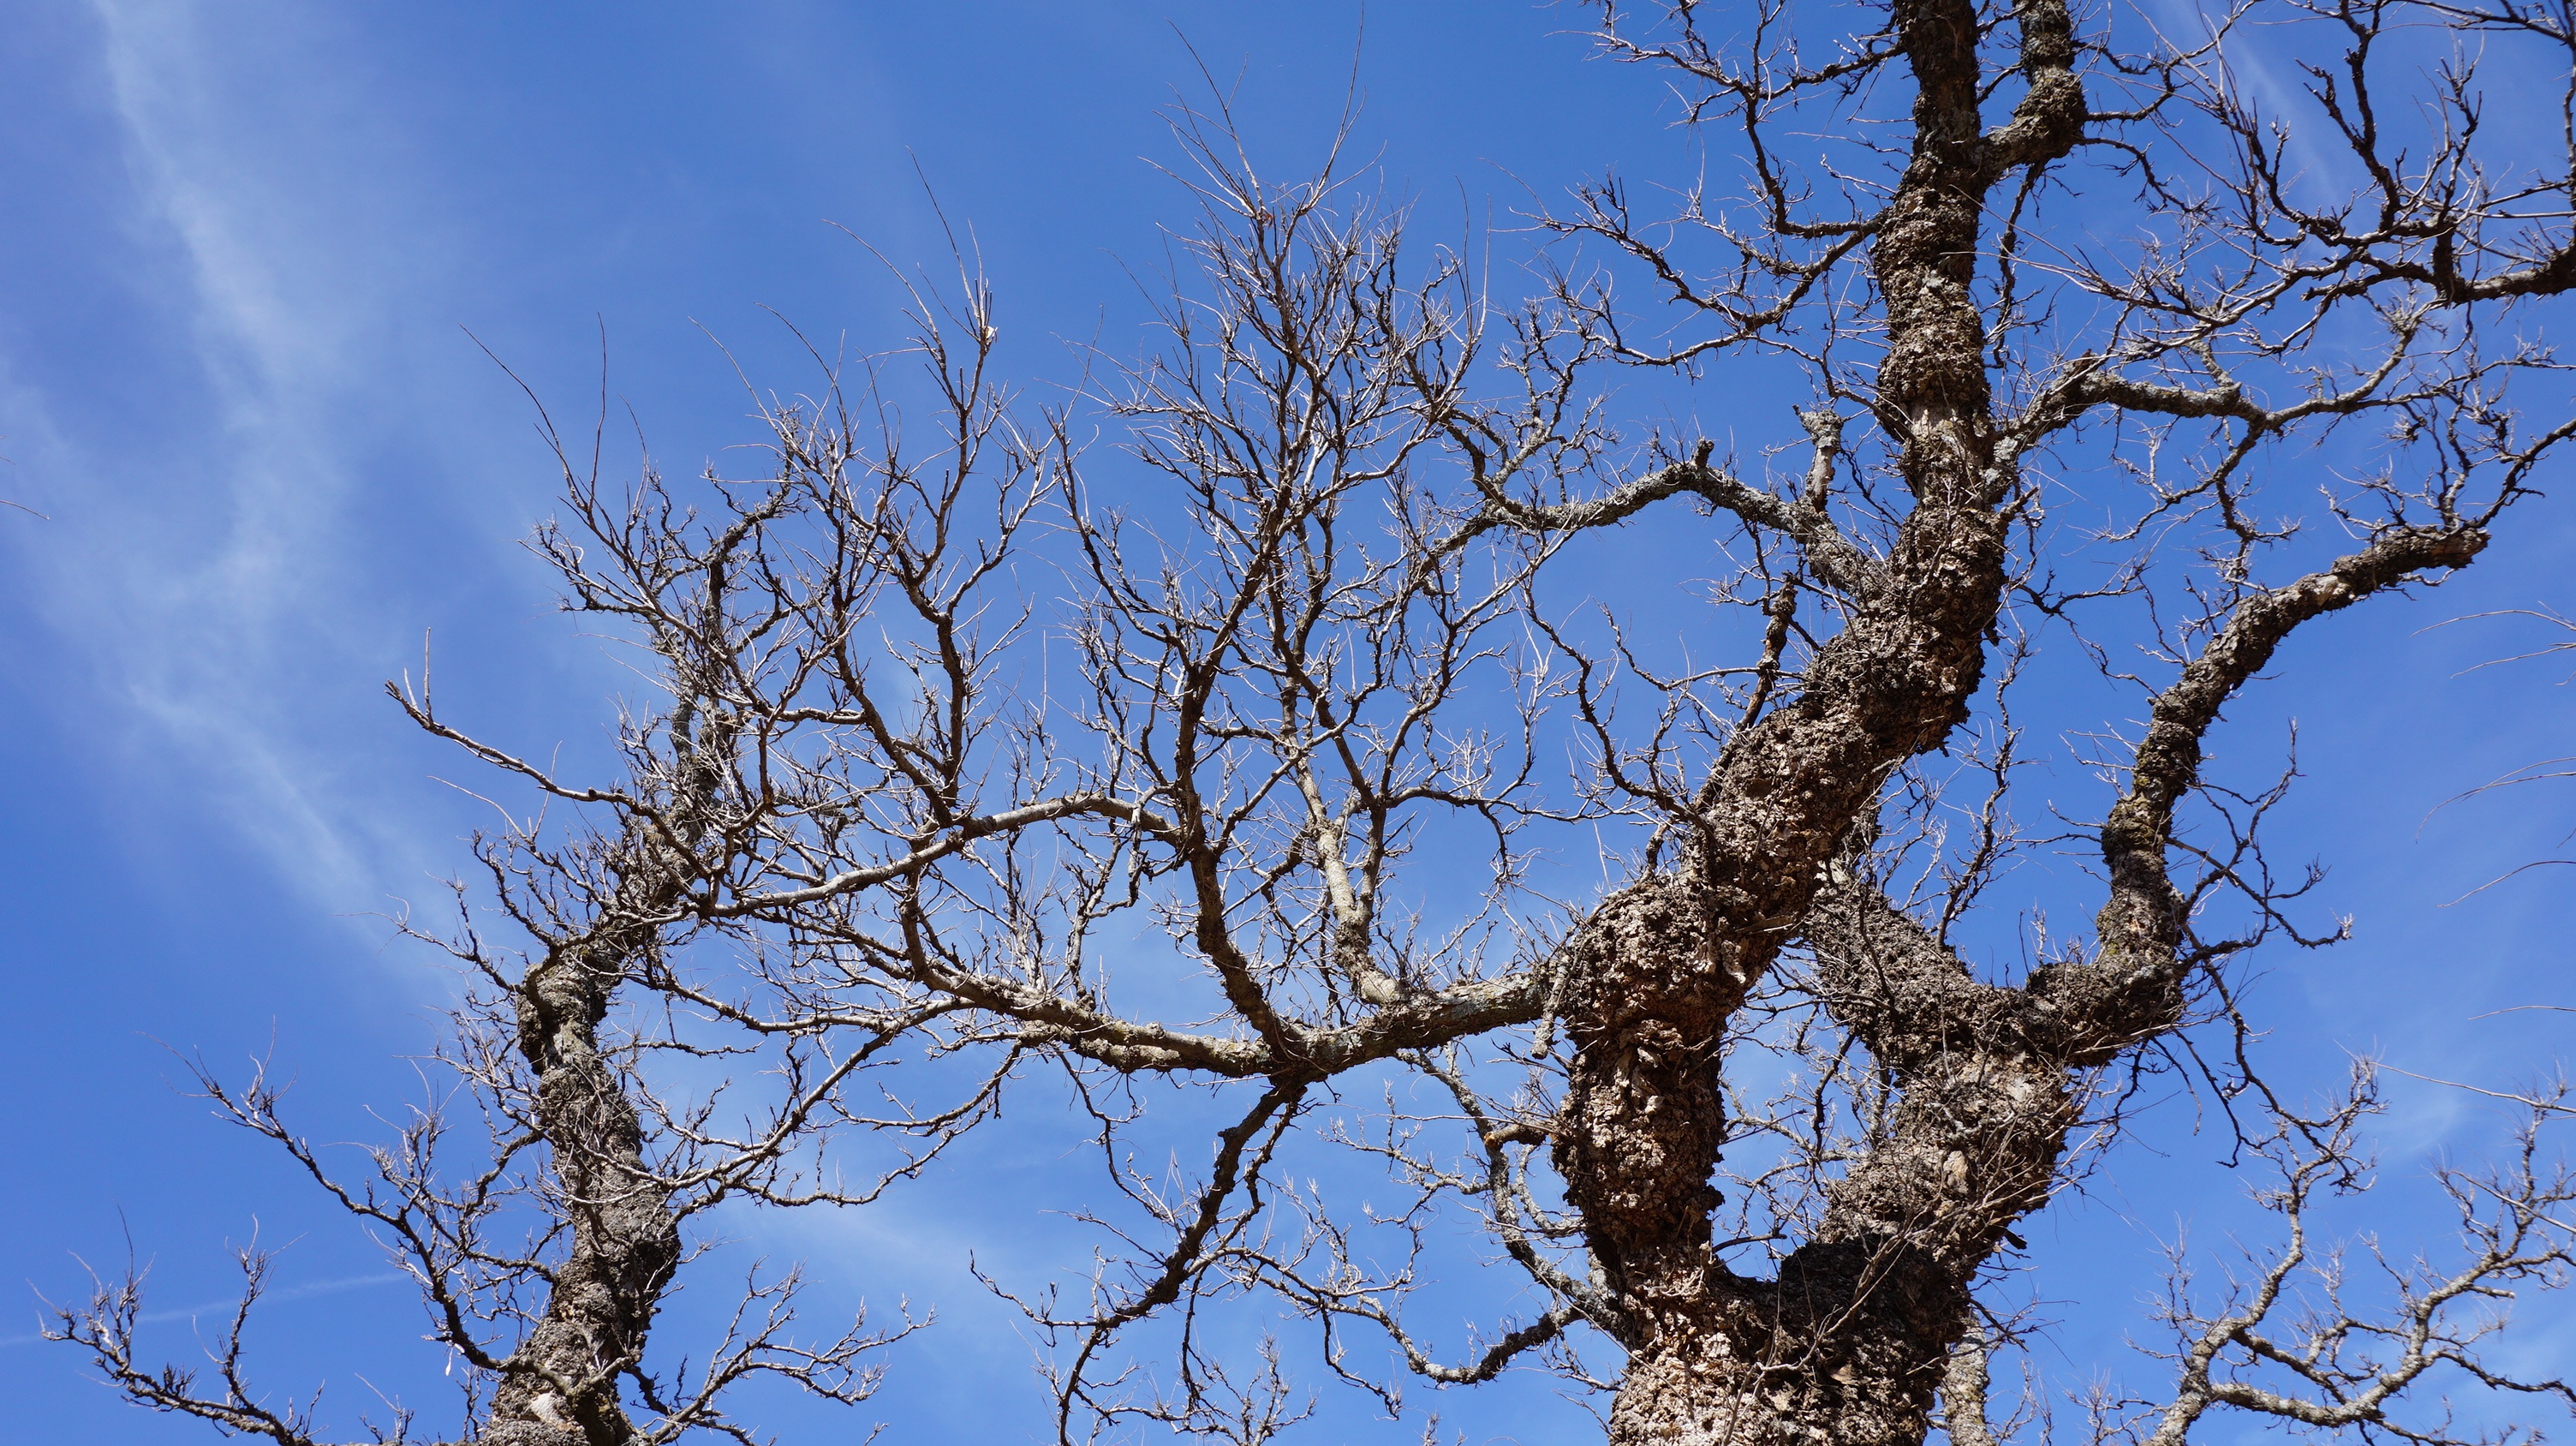
tree, nature, branch, blossom, winter, plant, sky, sunlight, leaf, flower, spring, birch, ancient, twig, the ancient trees, woody plant